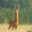
Label: deer